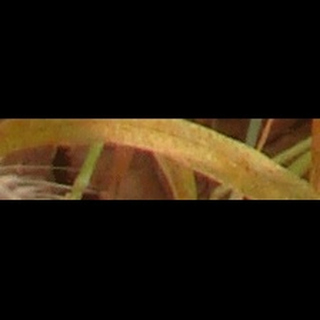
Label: wheat_brown_rust